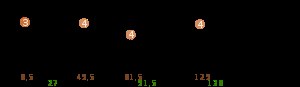
2. etape af Tour de France 2009 / Point- og bjergspurter
Profil for 2. etape
Anden etape af Tour de France 2009 blev kørt søndag d. 5. juli og gik fra Monaco til Brignoles i Frankrig.